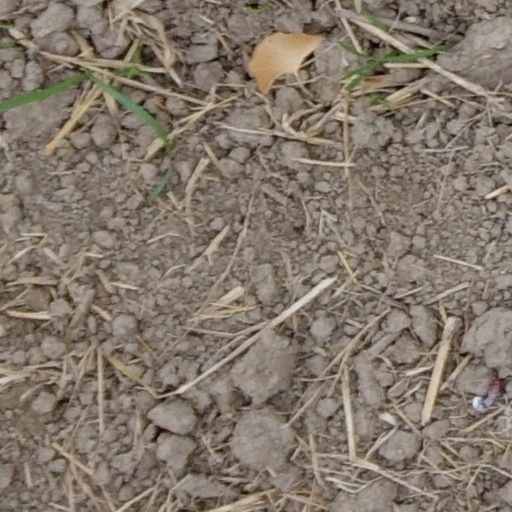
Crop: wheat